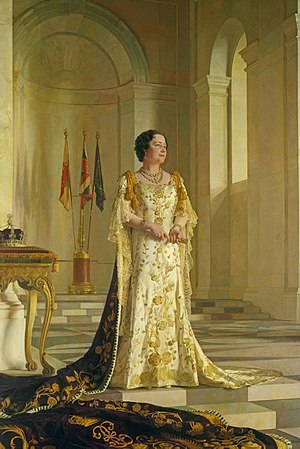
Britiske dronninger og prinsgemaler / Dronninger og prinsgemaler i Kongeriget Storbritannien (1707-1801) og Det Forenede Kongerige af Storbritannien (1801 - nuværende) / Huset Sachsen-Coburg og Gotha, omdøbt til Huset Windsor i 1917
De britiske dronninger og prinsgemaler dækker ægtefæller til de regerende konger eller dronninger af Det Forenede Kongerige af Storbritannien. Gemalerne i det britiske monarki og dets forgængere har ingen forfatningsmæssig status eller magt, men mange havde betydelig indflydelse på deres ægtefæller. Nogle kongelige gemaler, såsom den nuværende prinsgemal Prins Philip, hertug af Edinburgh, har også medvirket til at forbedre monarkiets image ved at blive berømtheder i deres eget navn. Prins Philip er den længst siddende og ældste gemal nogensinde. Hans svigermor, Dronning Elizabeth, der døde i en alder af 101 år, levede længere, men da hun døde var hun ikke gemal, da hendes mand Kong Georg 6. var død 50 år tidligere.